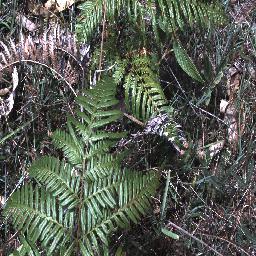
Label: negative